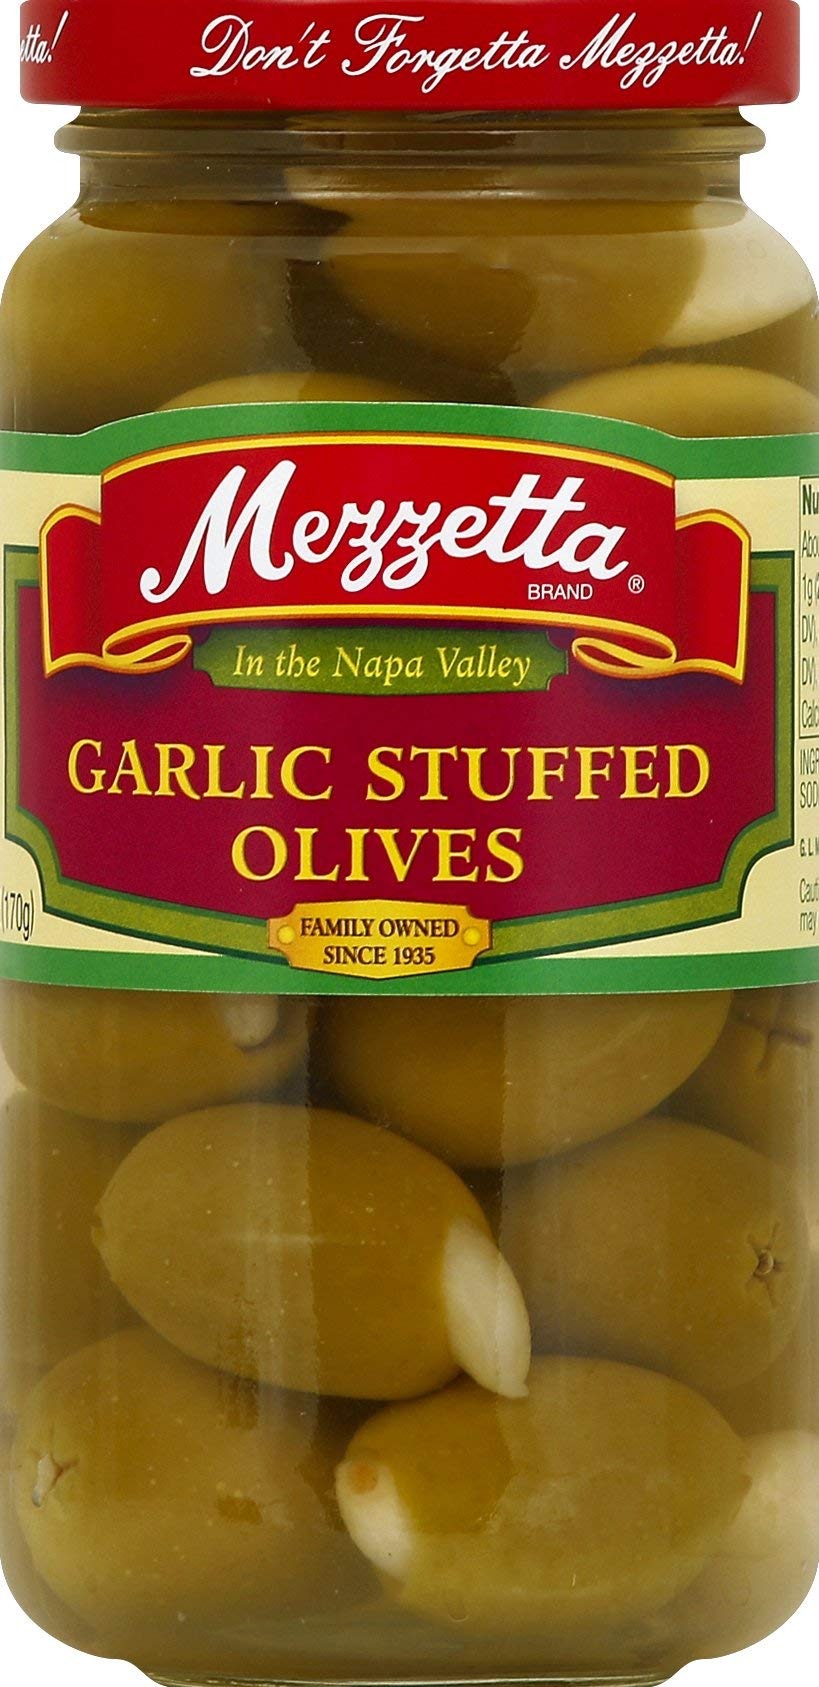
Item Name: Mezzetta Garlic Stuffed Olives, 6 Ounce, Green
Bullet Point 1: Product Type:Grocery
Bullet Point 2: Item Package Dimension:7.62 cm L X7.62 cm W X12.7 cm H
Bullet Point 3: Item Package Weight:0.499 kg
Bullet Point 4: Item Package Quantity:1
Value: 6.0
Unit: Ounce

Price: 6.79